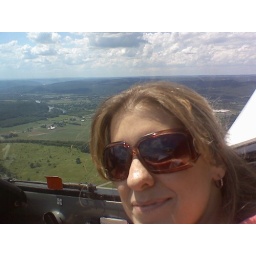
It was surprisingly hot in there. Glass roof &amp;amp; sunshine... whew! Not like you can open a window either!